Honeysuckle Rose (film)

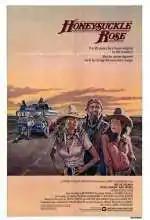
Theatrical release poster

Honeysuckle Rose (also known as On the Road Again) is a 1980 American romantic drama western film directed by Jerry Schatzberg, written by John Binder, Gustaf Molander, Carol Sobieski, Gösta Stevens, and William D. Wittliff, and starring Willie Nelson, Dyan Cannon, and Amy Irving. It is a loose remake of the 1936 Swedish film "Intermezzo".